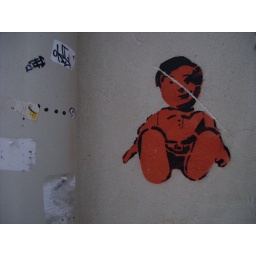
Taken while walking in the street of Tartu, Estonia.